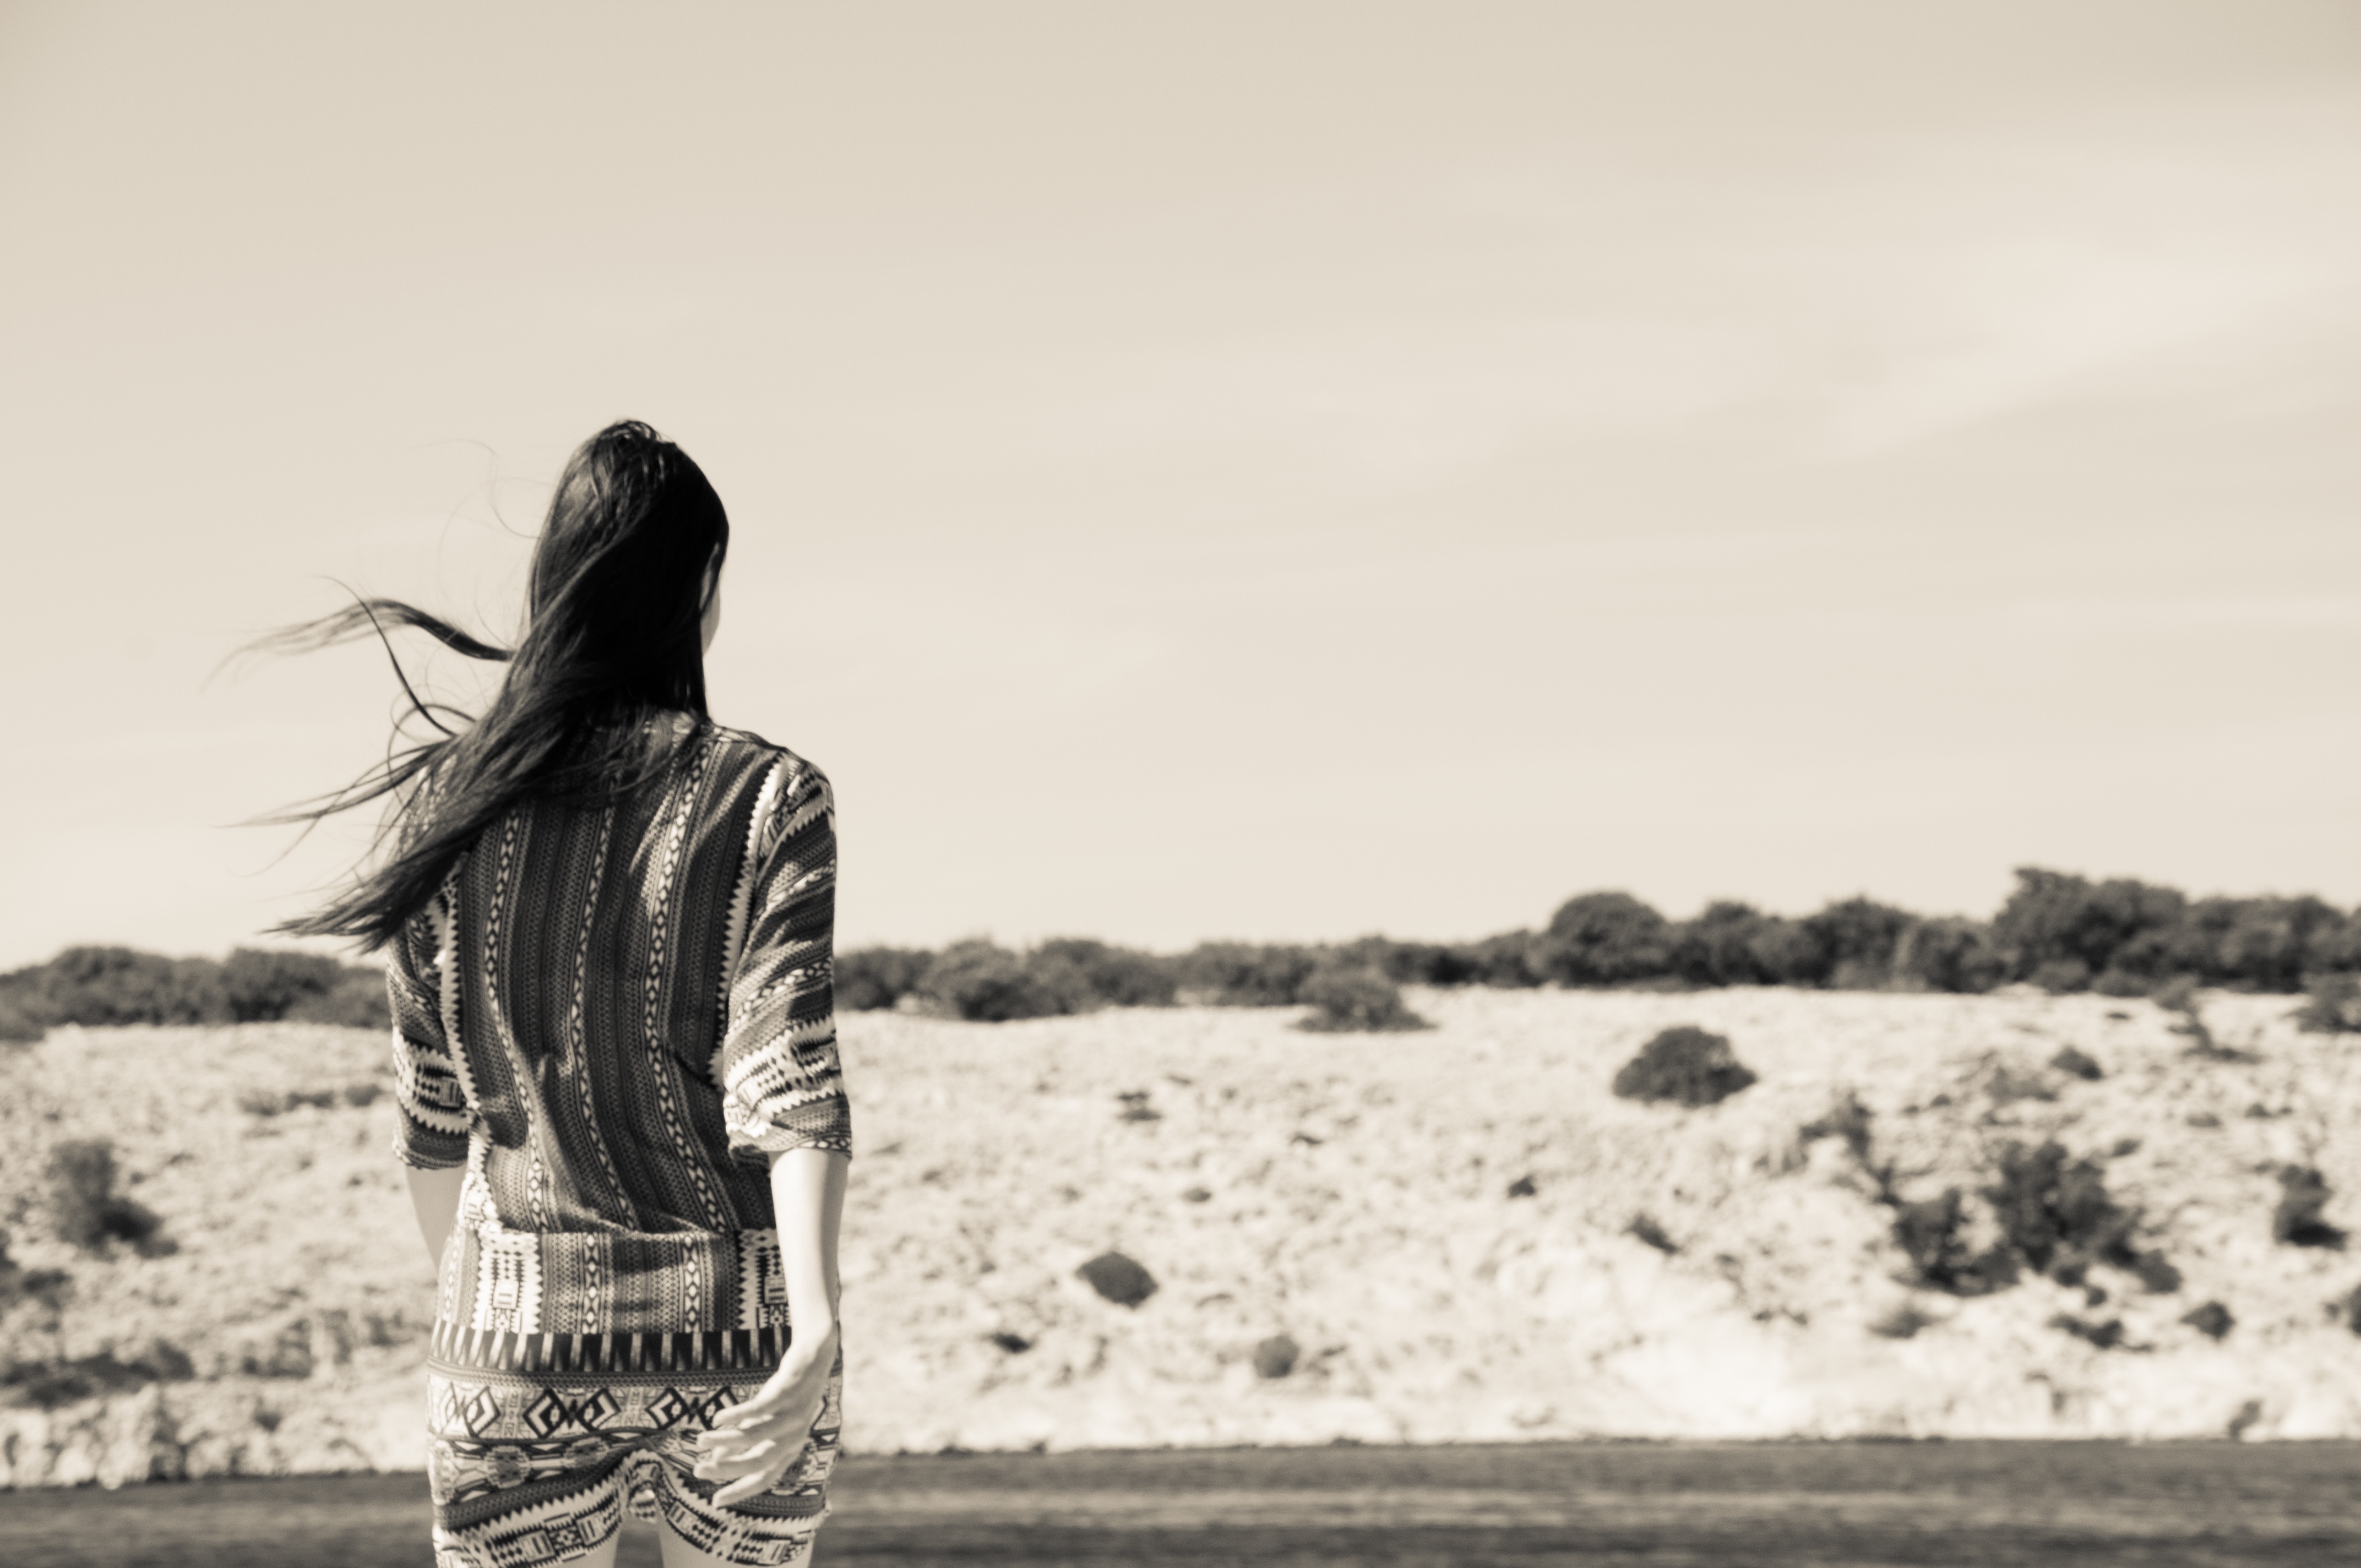
black and white, white, photography, spring, black, monochrome, photograph, beauty, image, emotion, monochrome photography